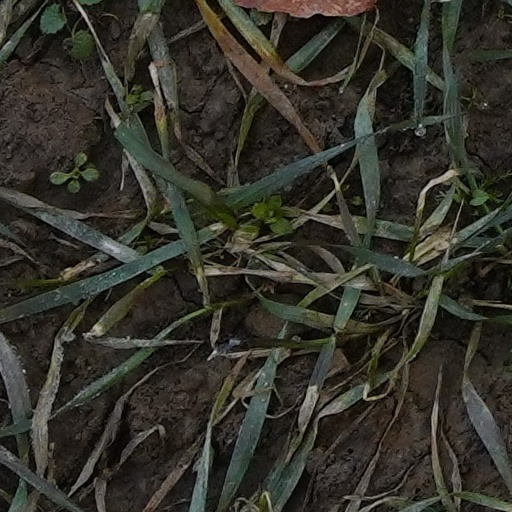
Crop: wheat